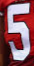
Number: 5